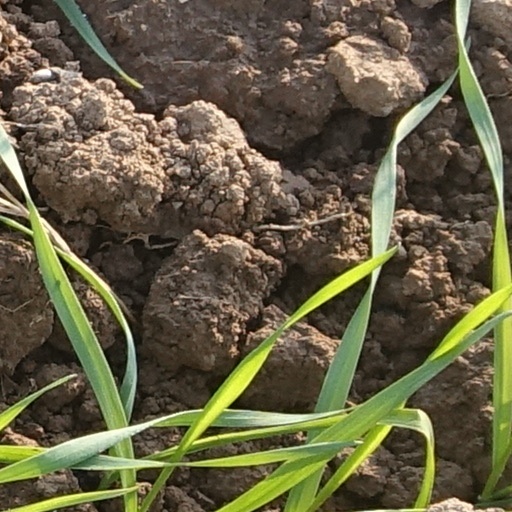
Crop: wheat